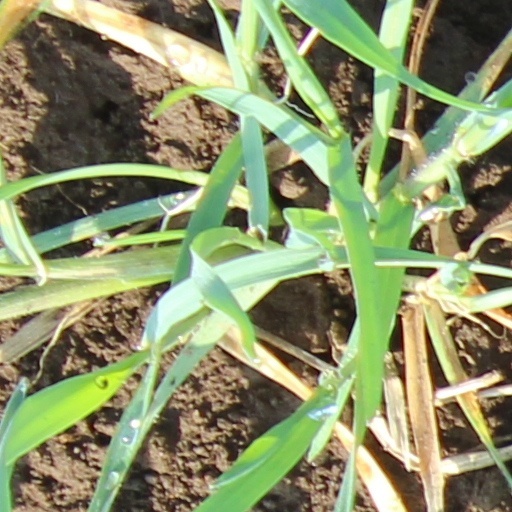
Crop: wheat